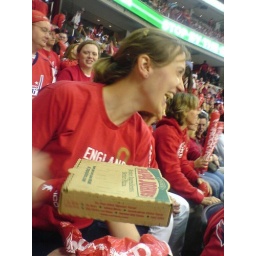
Sophie got hit in the head with this pizza box about two seconds before I took this.